Lijiao station

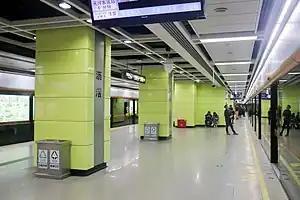
Line 3 platform

Lijiao Station is an interchange station between Line 3 and the Guangfo line of the Guangzhou Metro, and also the eastern terminus of the Guangfo line. It started operations on 28December 2006. It is located under Lijiao Village in the Haizhu District of Guangzhou. The Guangfo line was planned to open in 2010 but finally opened on 28December 2018.